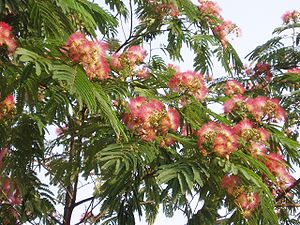
Hyrkaniske skove
Silkerosentræ (Albizzia Julibrissin)
De Hyrkanske skove findes i lavlandet langs sydkysten af det Kaspiske hav og op i bjergene syd derfor. Skovene dækker et område på ca. 55.000 km² i Aserbajdsjan og det nordlige Iran.